Cyprus–Russia relations

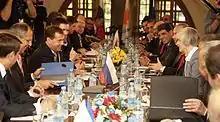
Russian-Cypriot talks.

Cyprus is officially the third largest foreign investor in the Russian economy; most of foreign direct investments from Cyprus are in fact, Russian capitals hidden offshore for tax and legal protection purposes.